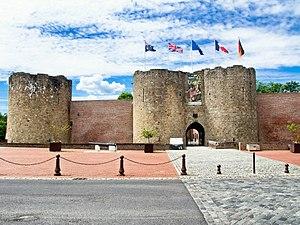
Château de Péronne, Historial de la Grande Guerre
Péronne est une commune française du département de la Somme, en région Hauts-de-France.
Le Château de Péronne est un château médiéval situé dans la ville de Péronne, dans l'est du département de la Somme.
Les sélections départementales et régionales du plus beau marché de France sont organisées chaque début d'année depuis 2018, par la presse quotidienne régionale, via un espace dédié sur leur site.